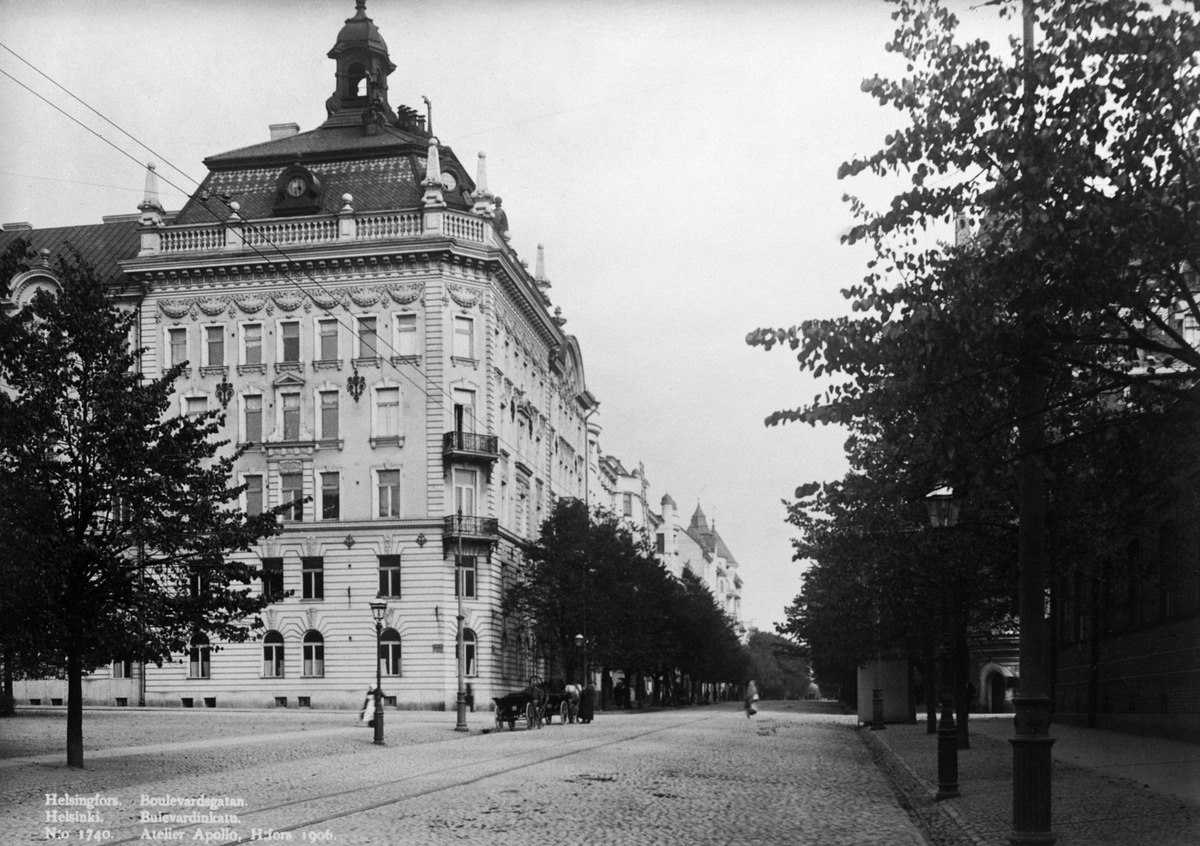
Bulevardi 21
sisällön kuvaus: Bulevardi 21. Albertinkatu 25. mustavalkoinen
Kuvaaja: Atelier Apollo, valokuvaaja
Ajankohta: kuvausaika 1906
Paikka: Suomi, Uusimaa, Helsinki, Kamppi Helsinki, Bulevardi 21. Albertinkatu 25
Aiheet: kadut, hevosajoneuvot, kivirakennukset, rakennukset